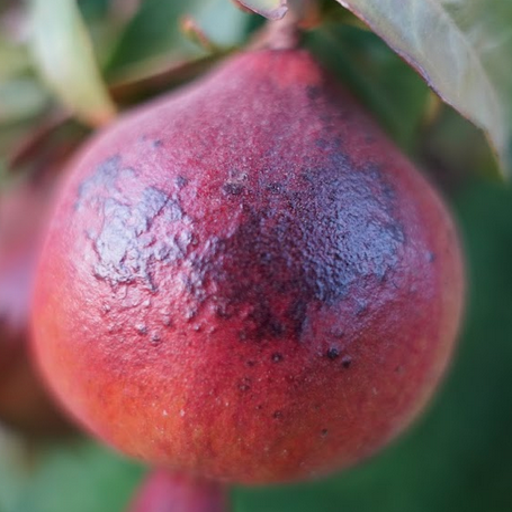
Label: Sunburn